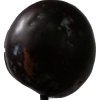
Label: plum